Haslar Marina

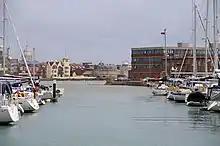
Haslar Marina, view towards Fort Blockhouse and The Point.

Haslar Marina is located inside Portsmouth Harbour, on the south coast of England, just to the west of the entrance. It can be easily identified by the bright green lightvessel "Mary Mouse II" permanently moored to the outside of its breakwater. The lightship contains a small bar and restaurant, as well as one set of shower, toilet and laundry facilities. (Others are located elsewhere in the marina.) Visitors' berths are near the entrance by the lightship.